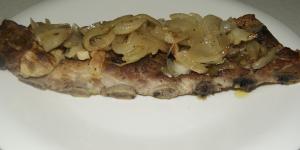
costillas de cerdo con cebolla y ajos